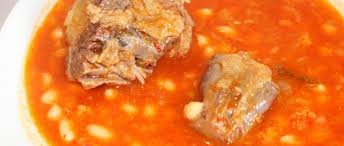
Yemek: kuru_fasulye